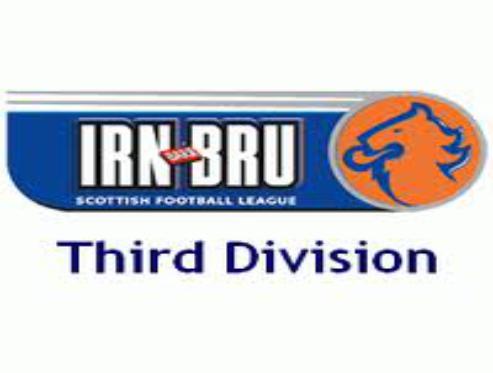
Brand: Irn Bru Bar
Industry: Food